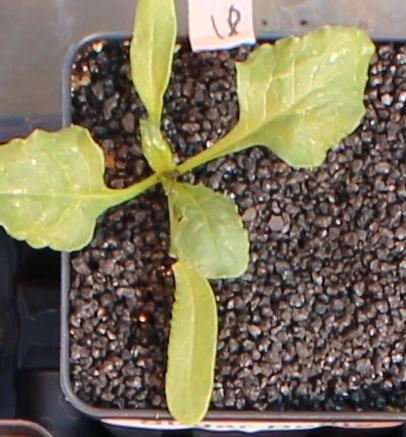
Label: Sugar beet